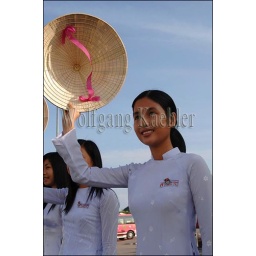
Vietnam, near da nang, hoi an, local woman in traditional dress (Ao dai) With cone hat (Non la)